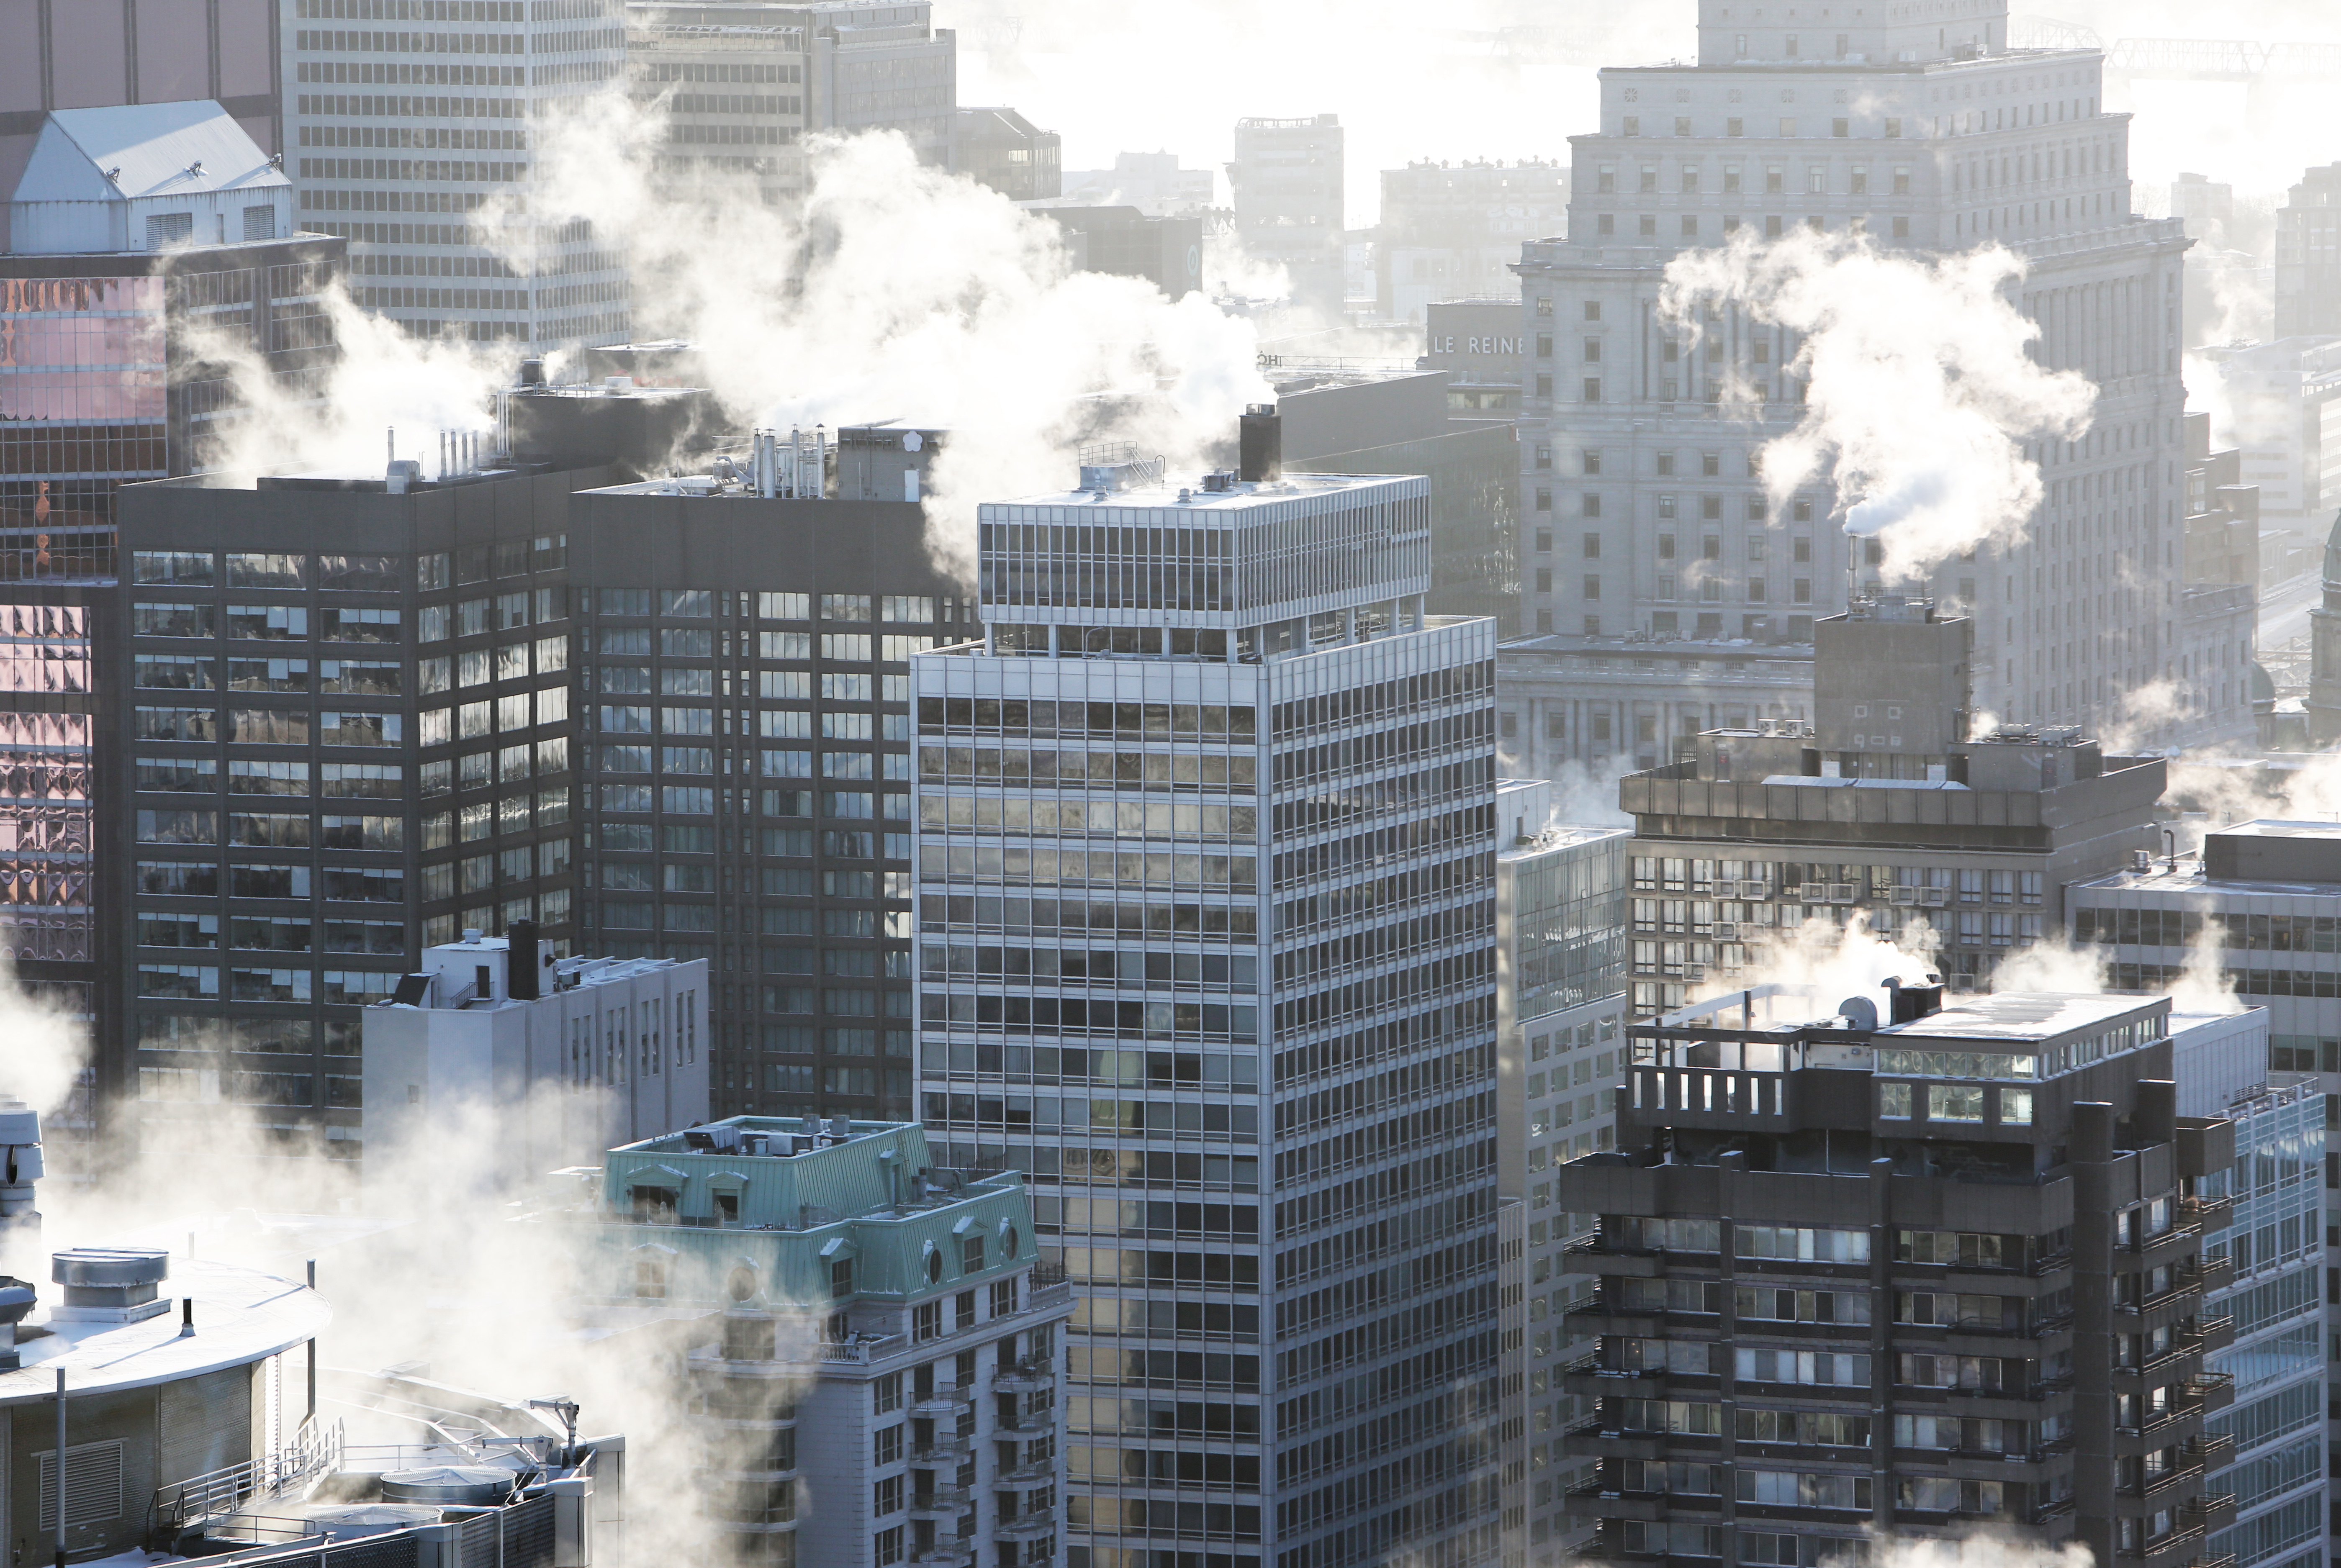
architecture, skyline, steam, city, skyscraper, smoke, cityscape, downtown, reflection, facade, tower block, buildings, rooftops, metropolis, condominium, urban area, residential area, atmospheric phenomenon, human settlement, metropolitan area